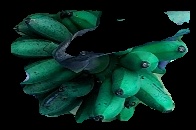
Variety: rasbale
Grade: grade3